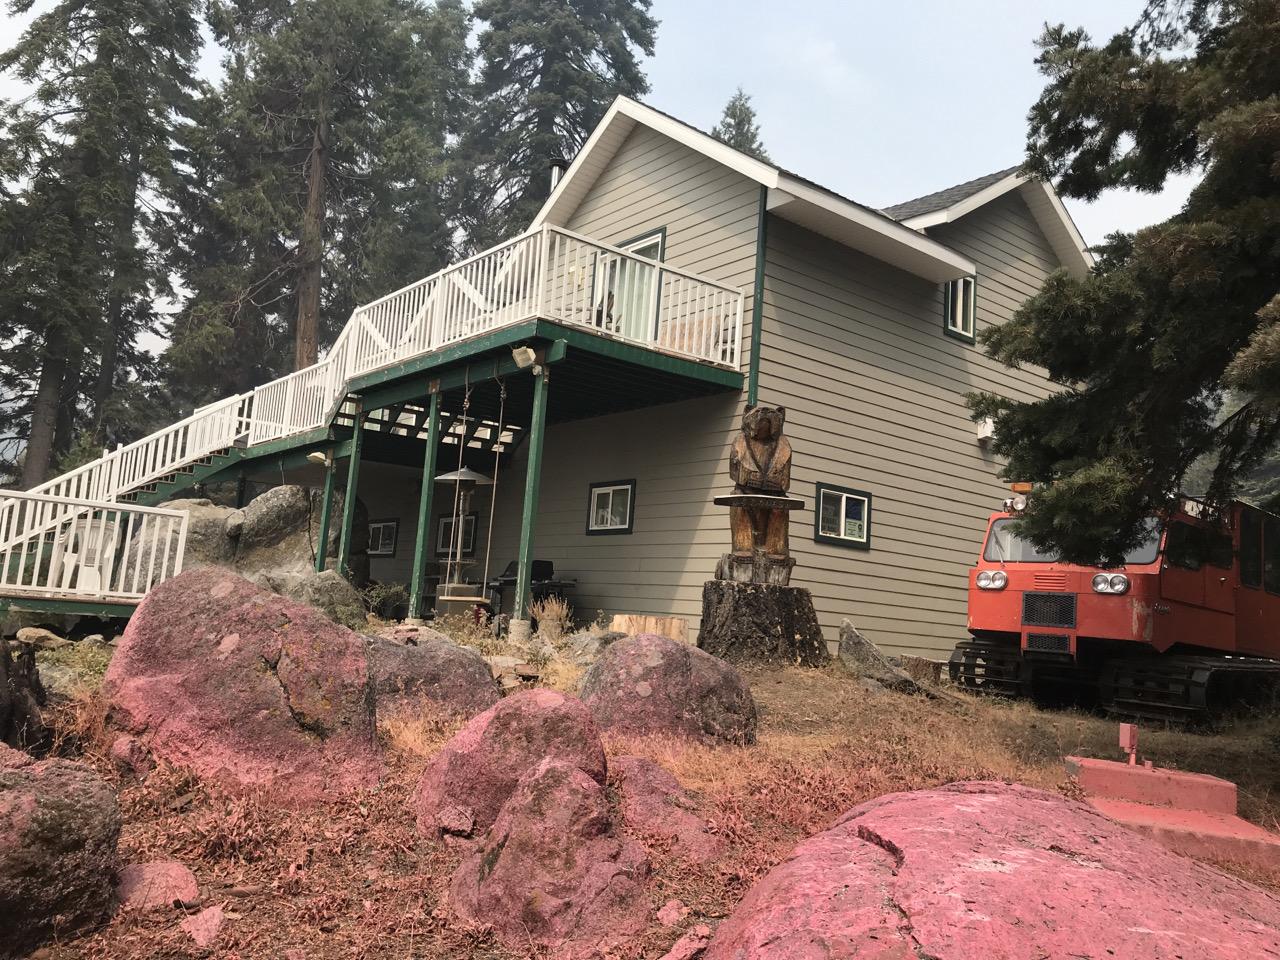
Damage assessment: no_damage